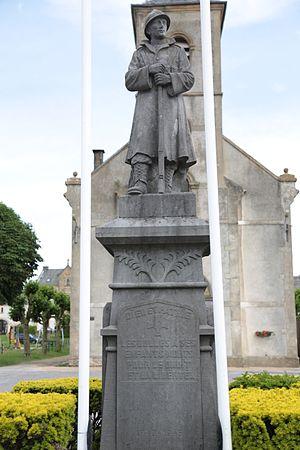
Monument aux morts de la Seconde Guerre mondiale à Les Bulles
Les Bulles est une section de la ville belge de Chiny située en Région wallonne dans la province de Luxembourg.